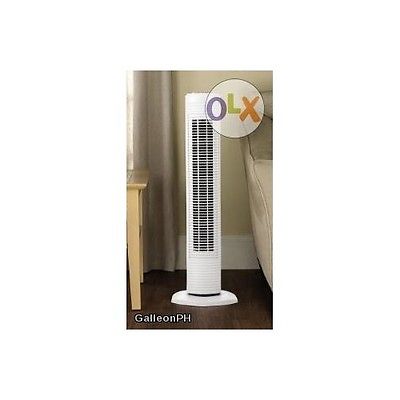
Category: fan